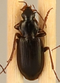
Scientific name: Calathus advena
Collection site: Rocky Mountains NEON (RMNP), plot RMNP_014